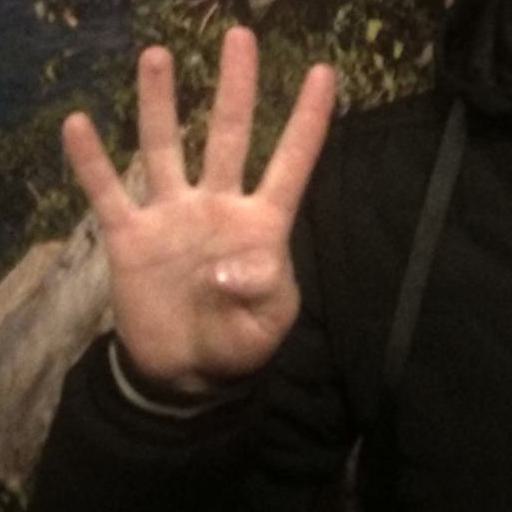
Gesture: four